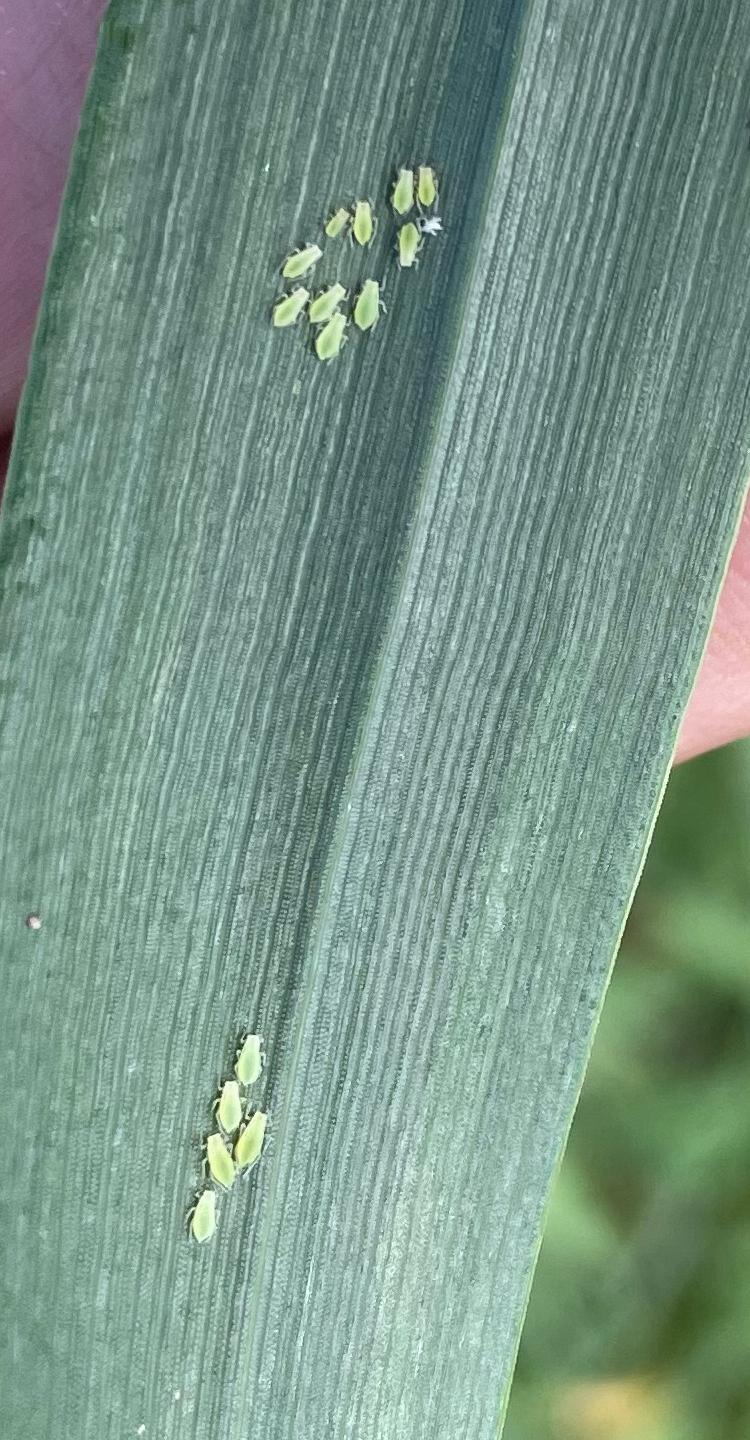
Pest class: rose_grain_aphid